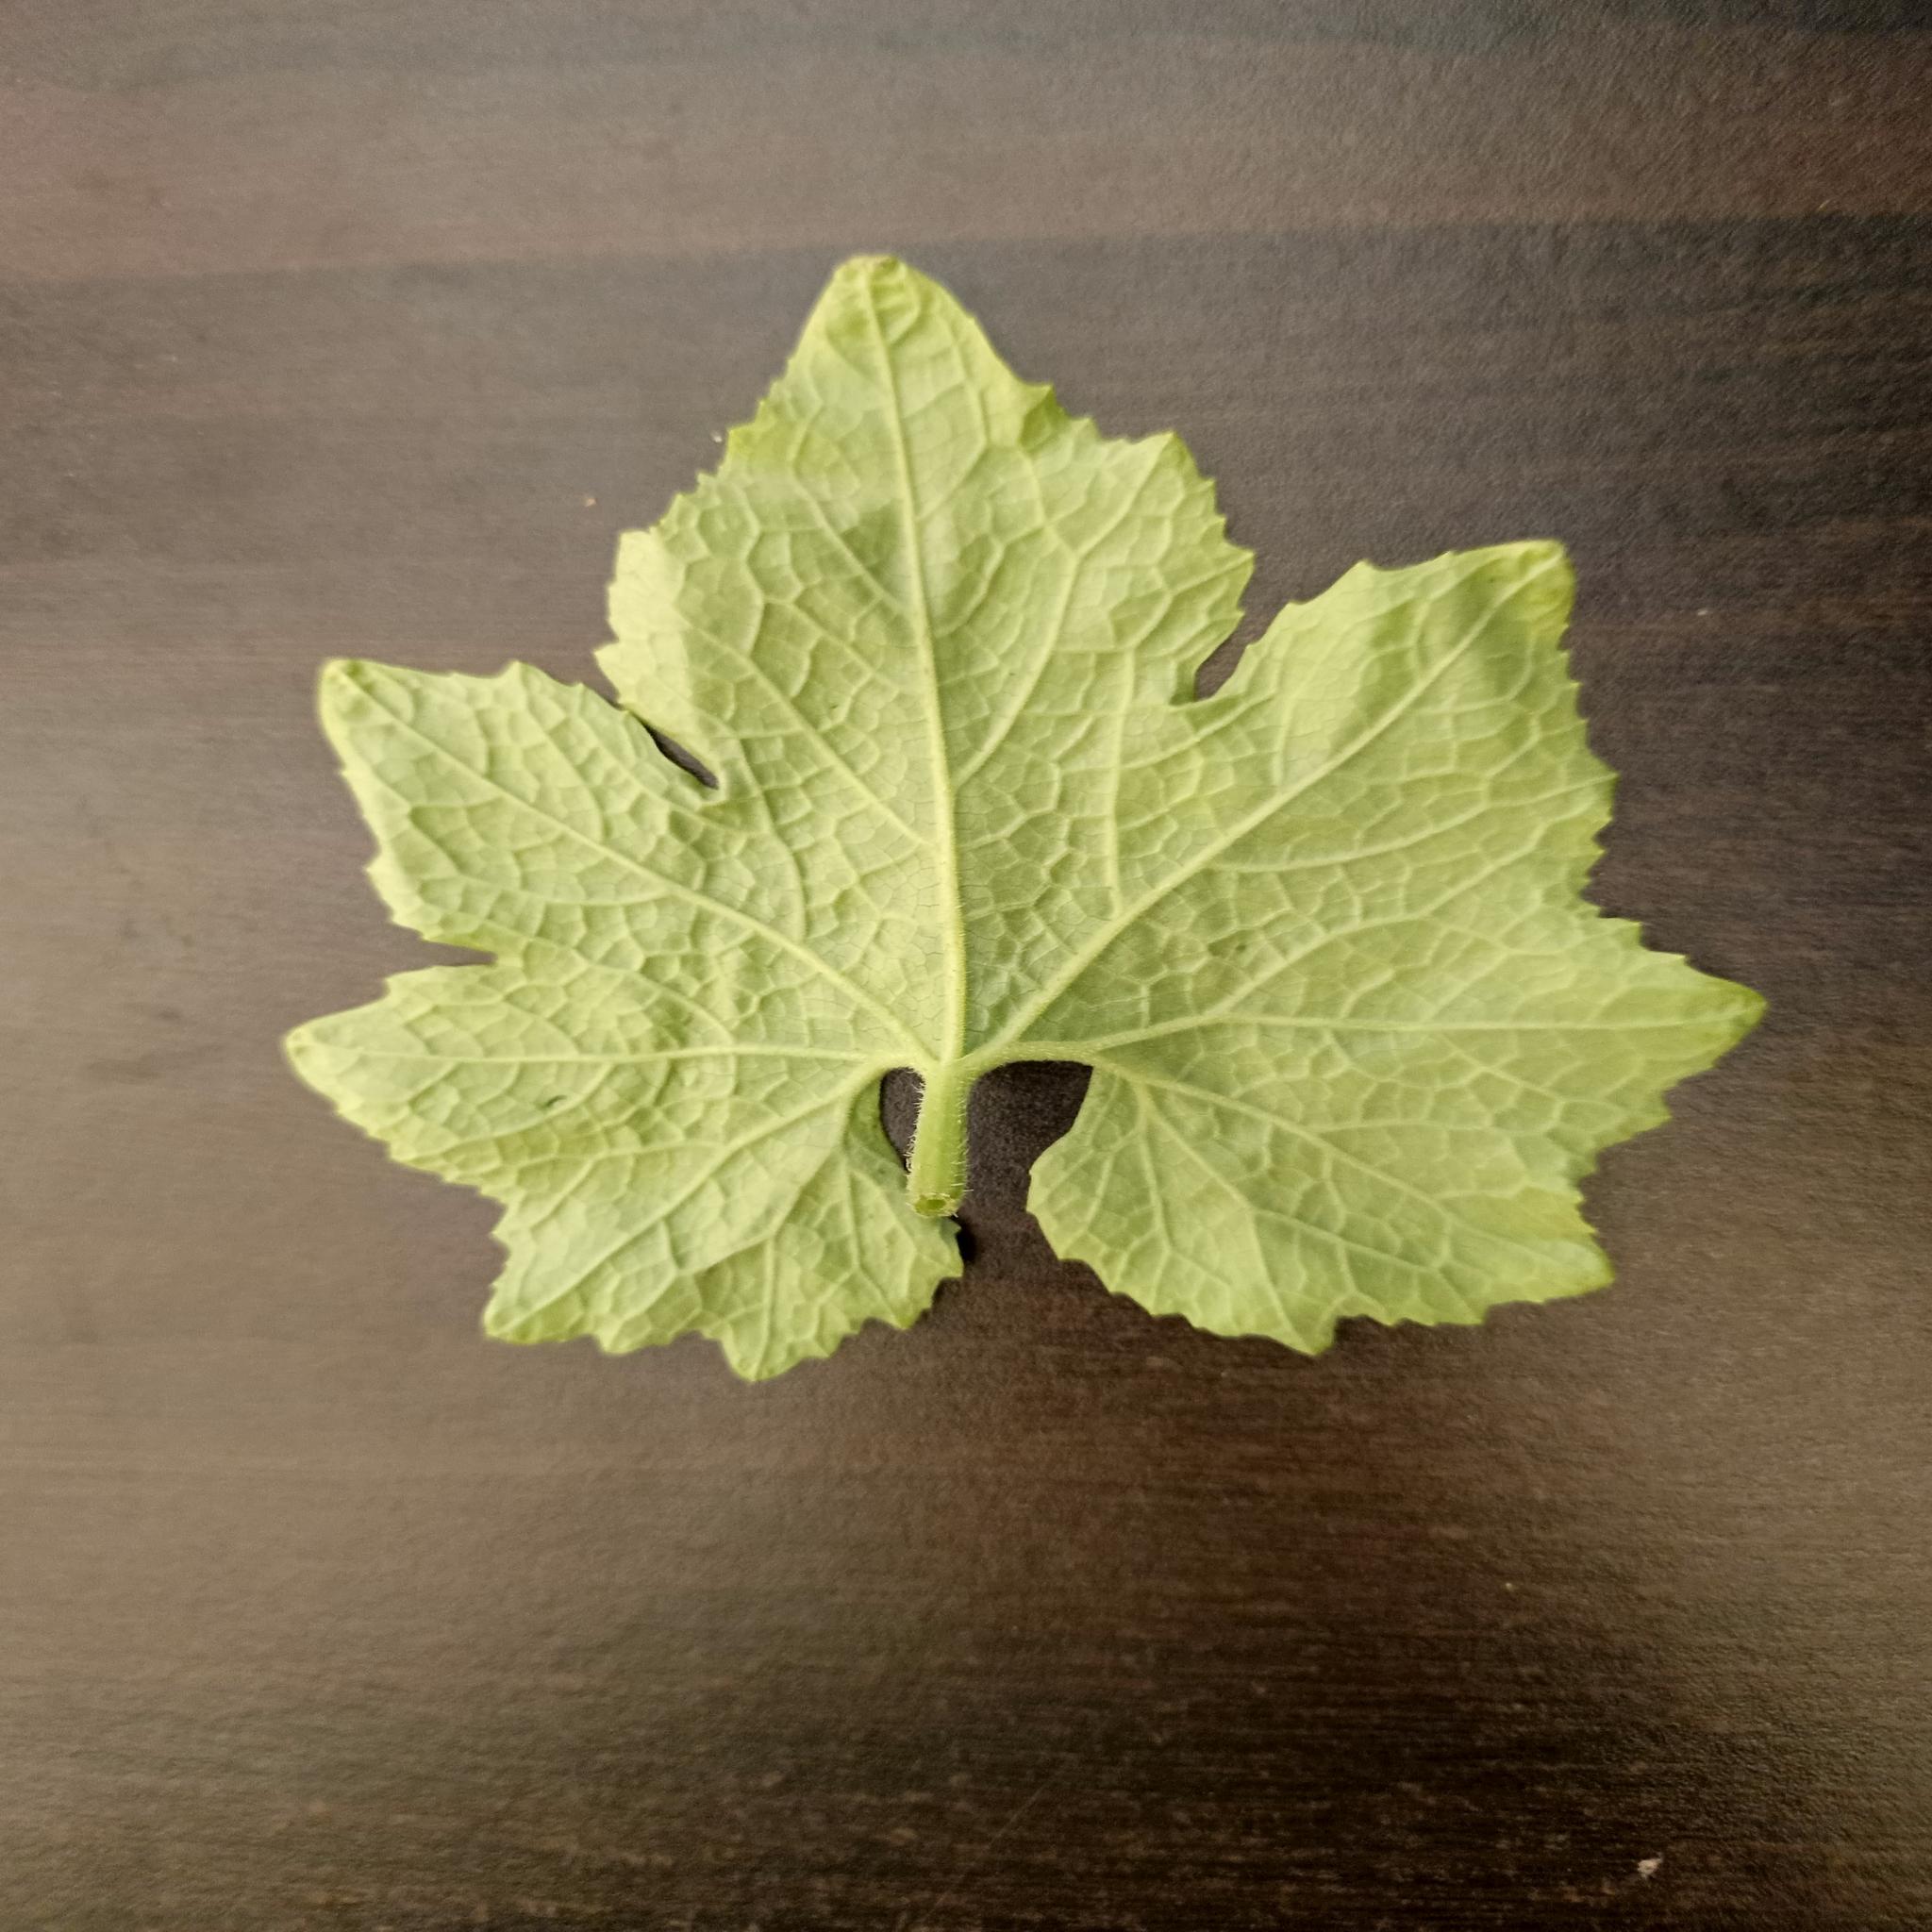
Label: Healthy